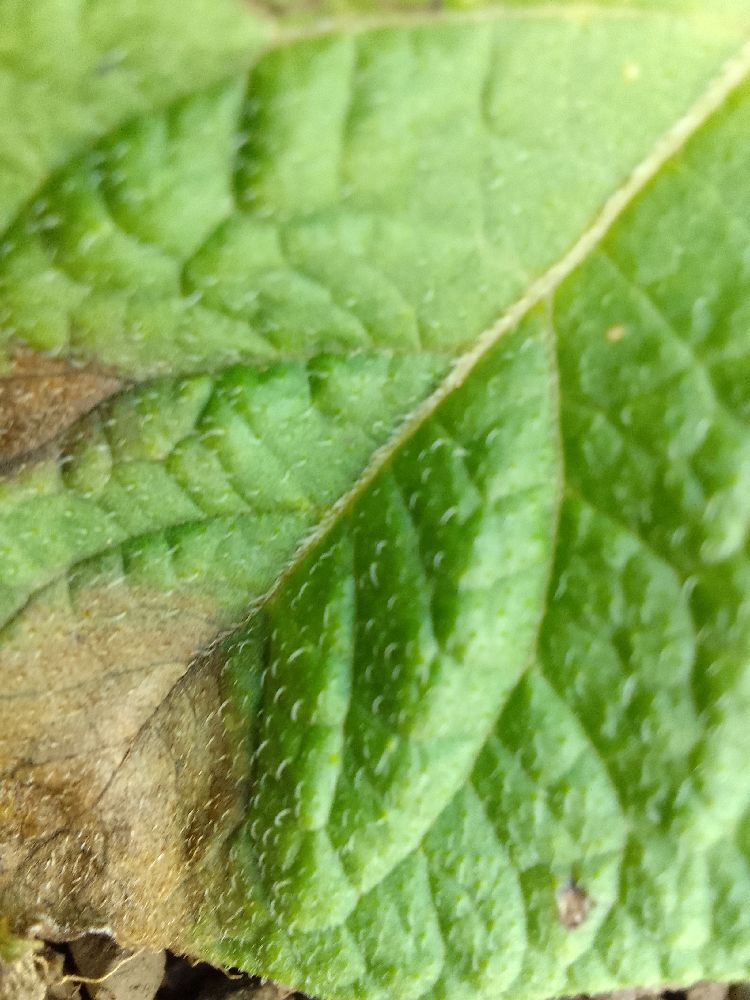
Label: Late blight